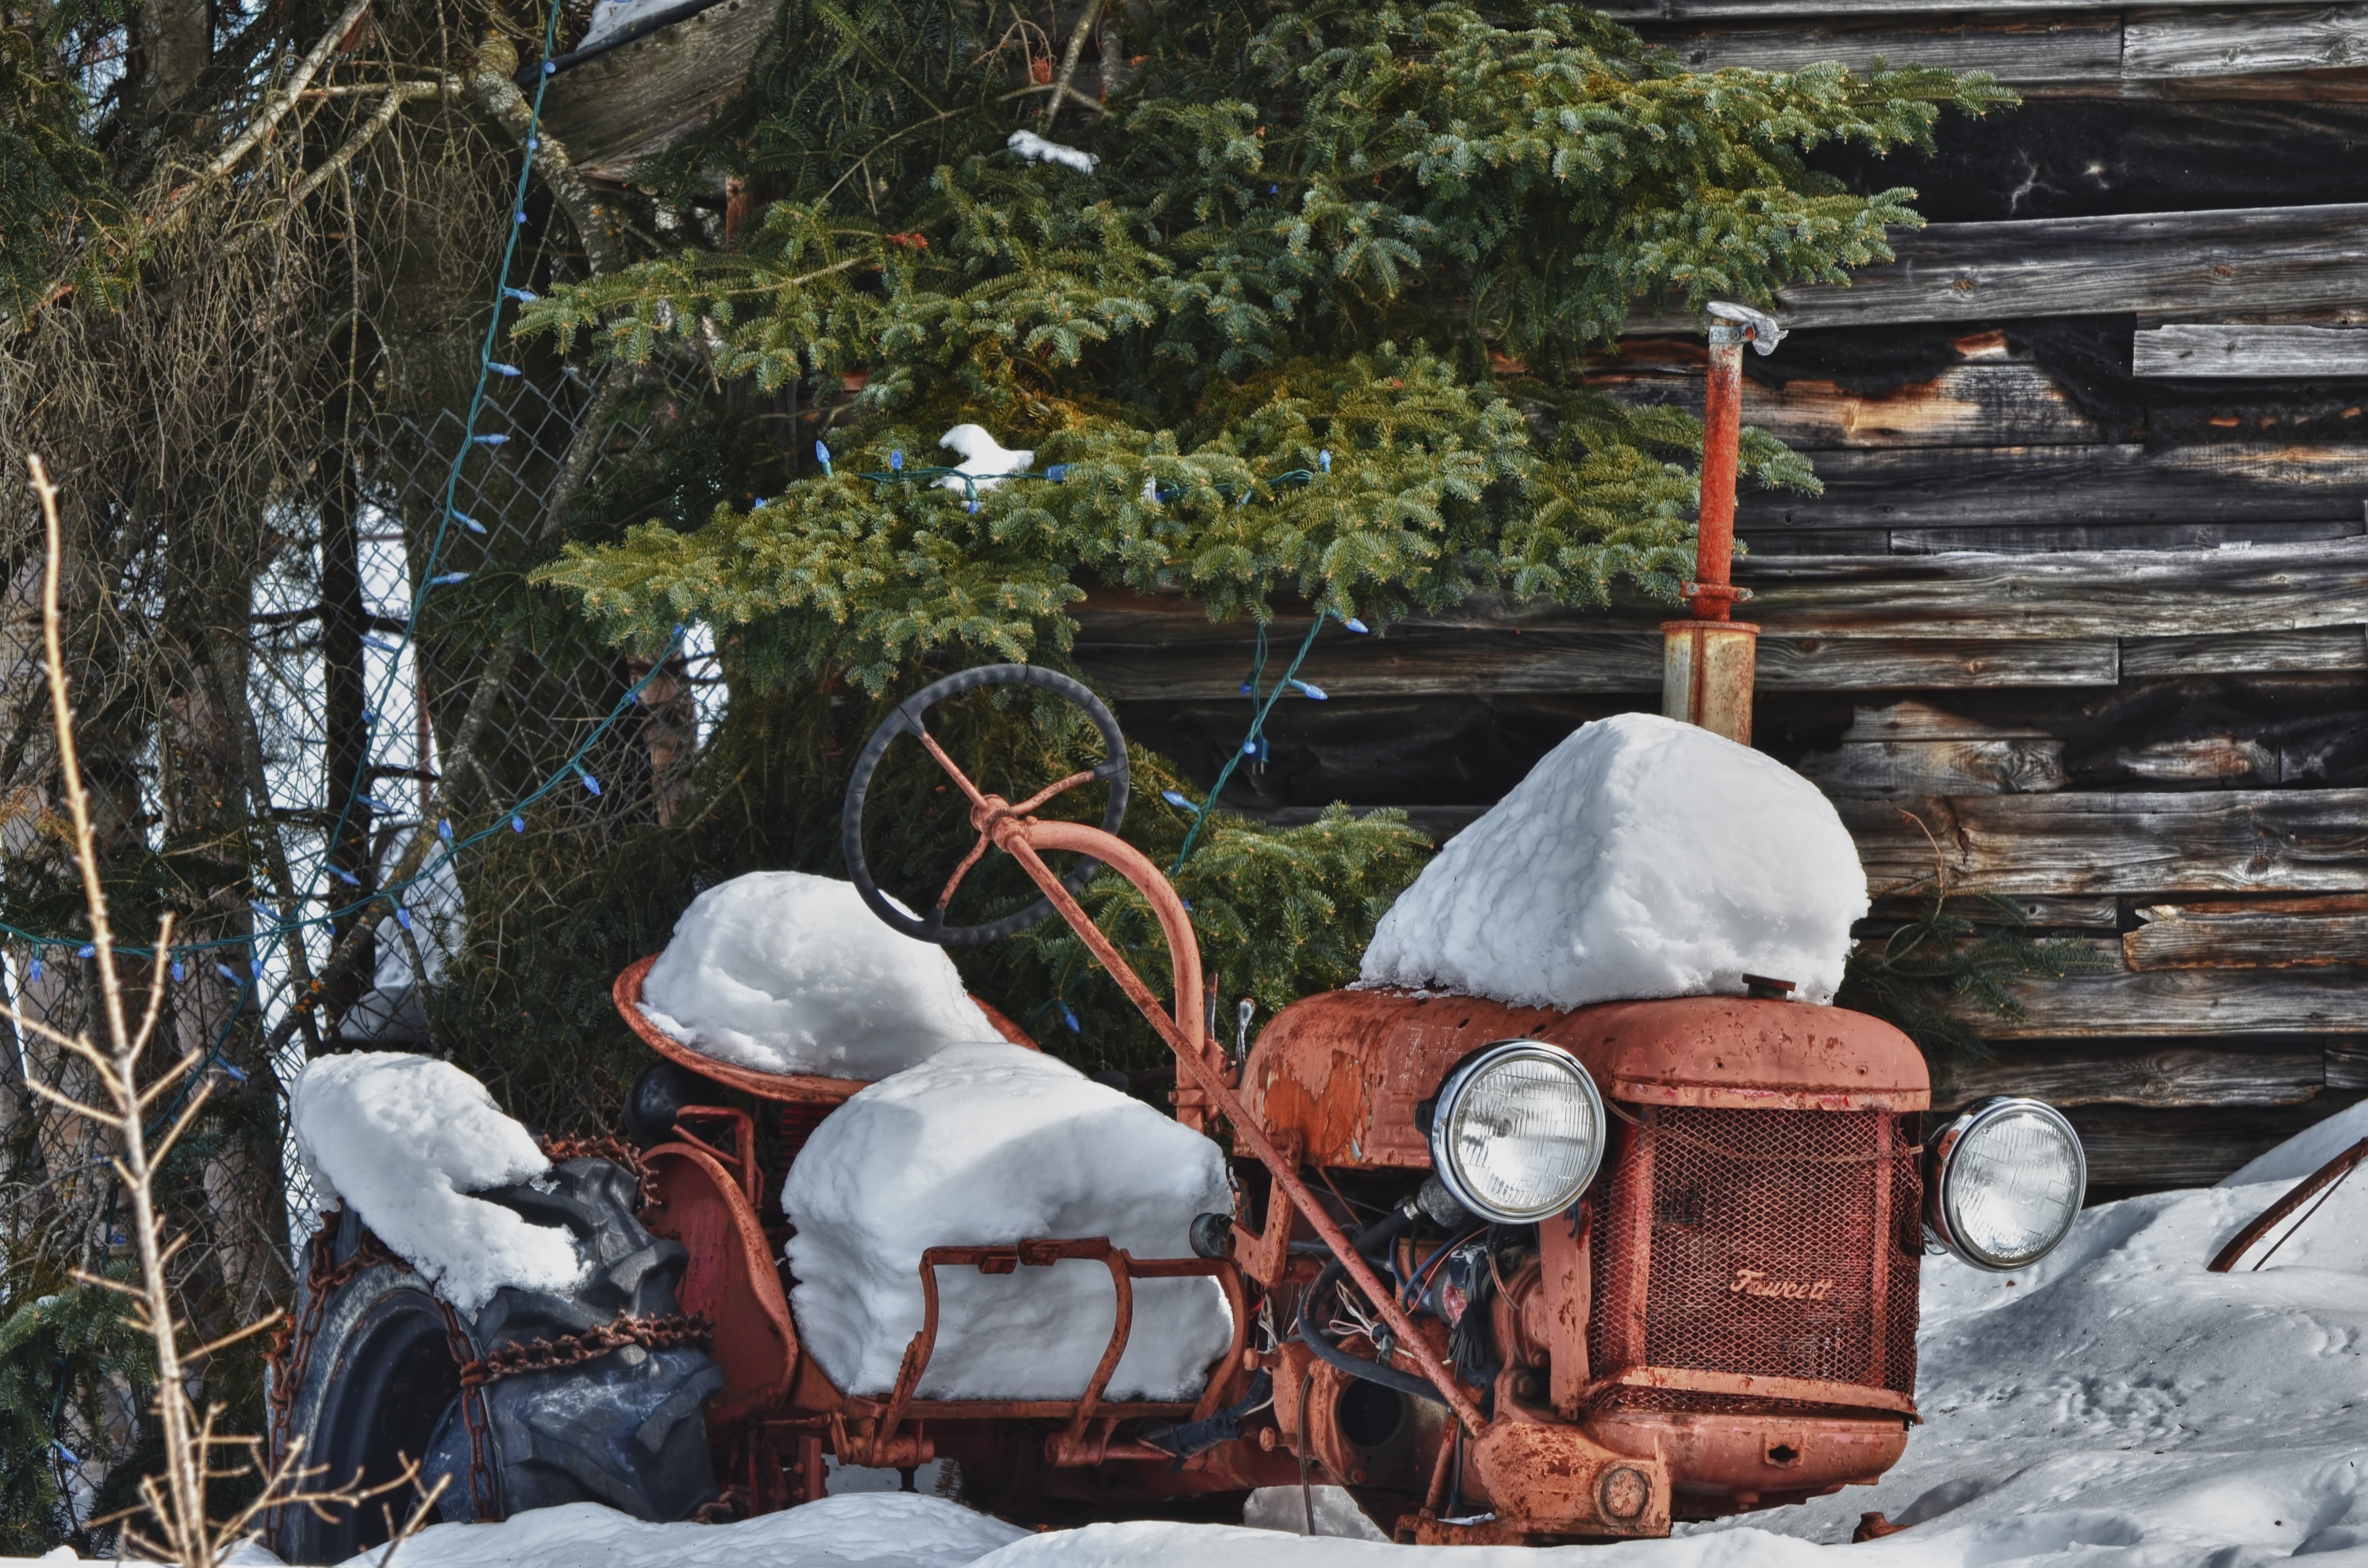
snow, winter, tractor, farm, vintage, antique, retro, countryside, old, transportation, rural, farming, vehicle, equipment, weather, metal, machinery, agriculture, season, farmer, rusty, aged